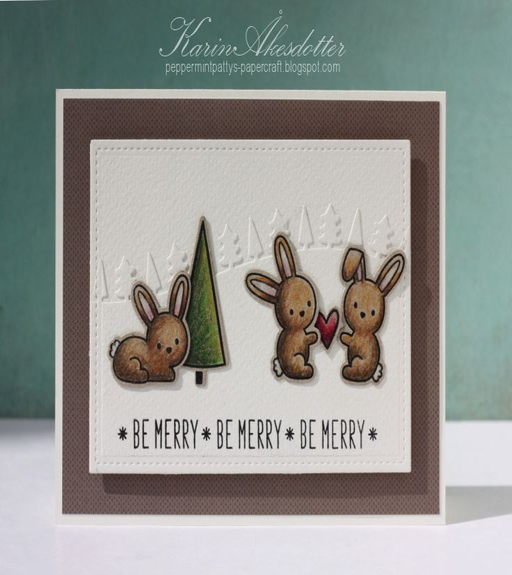
cards and a video on coloring